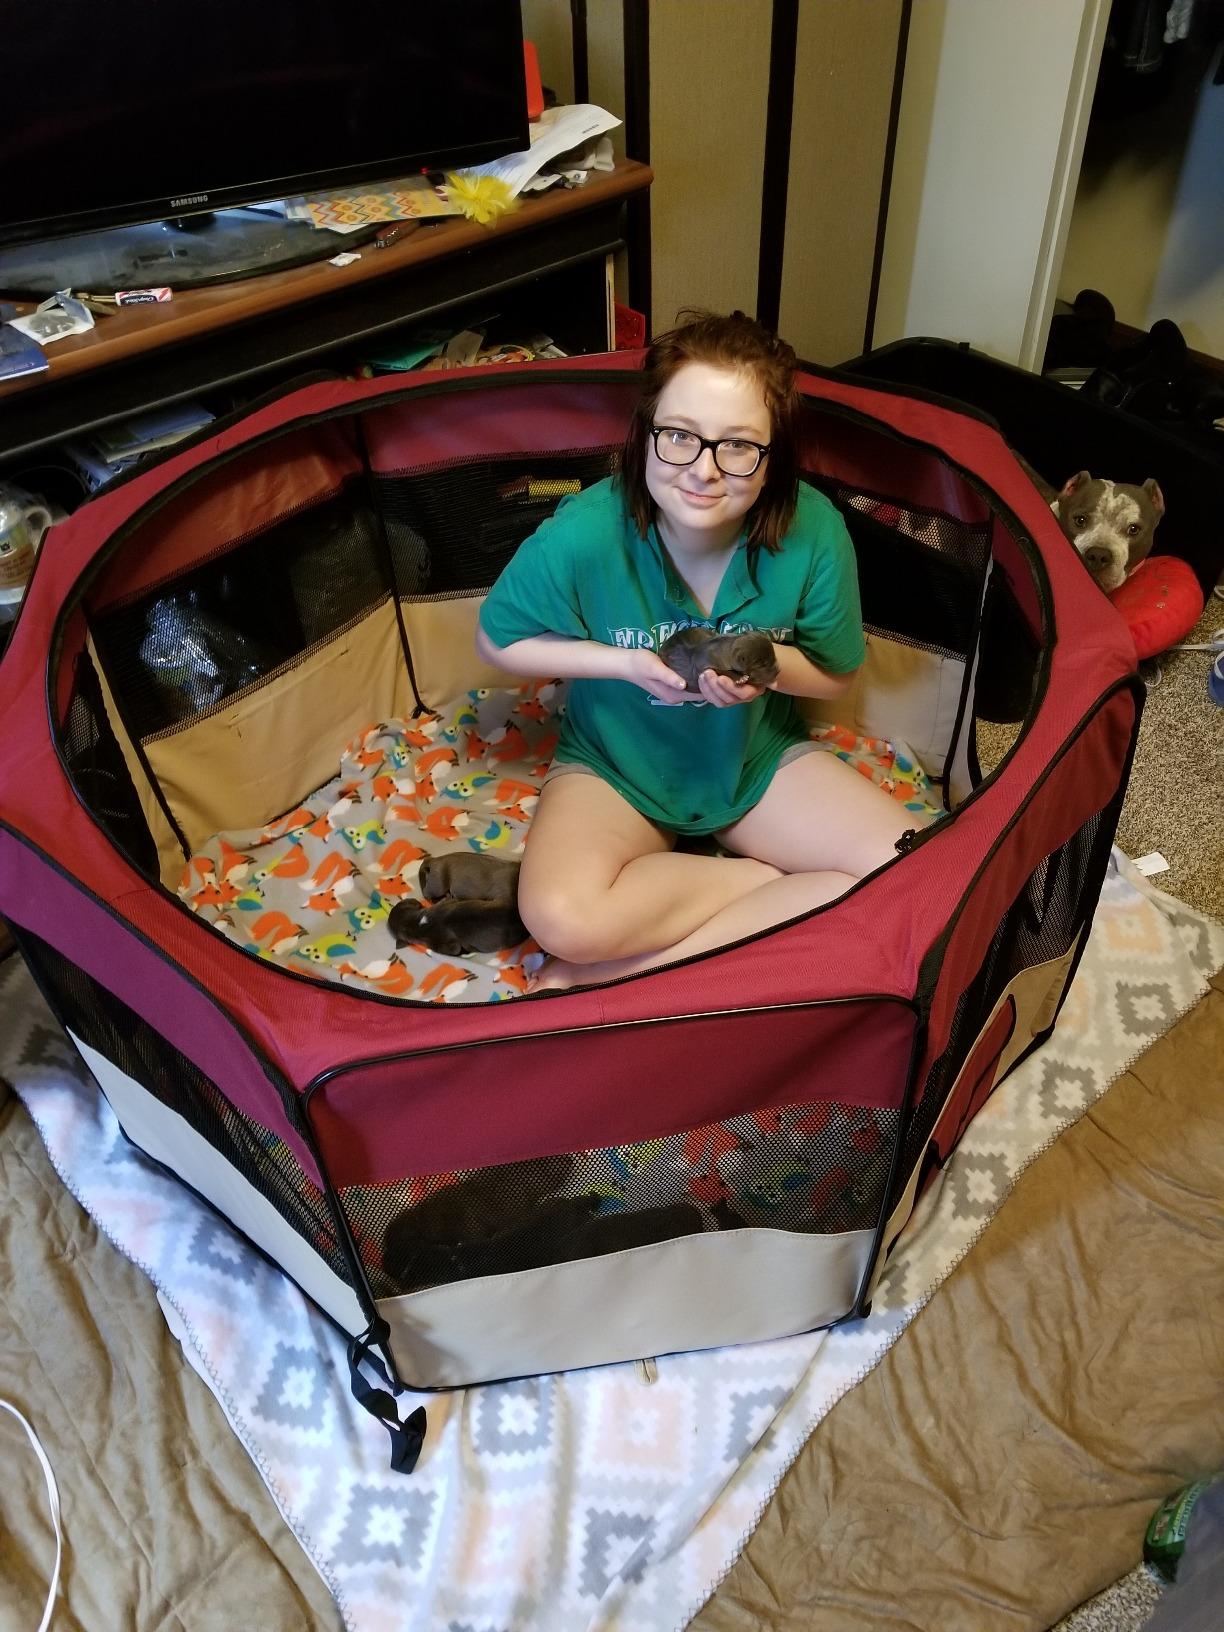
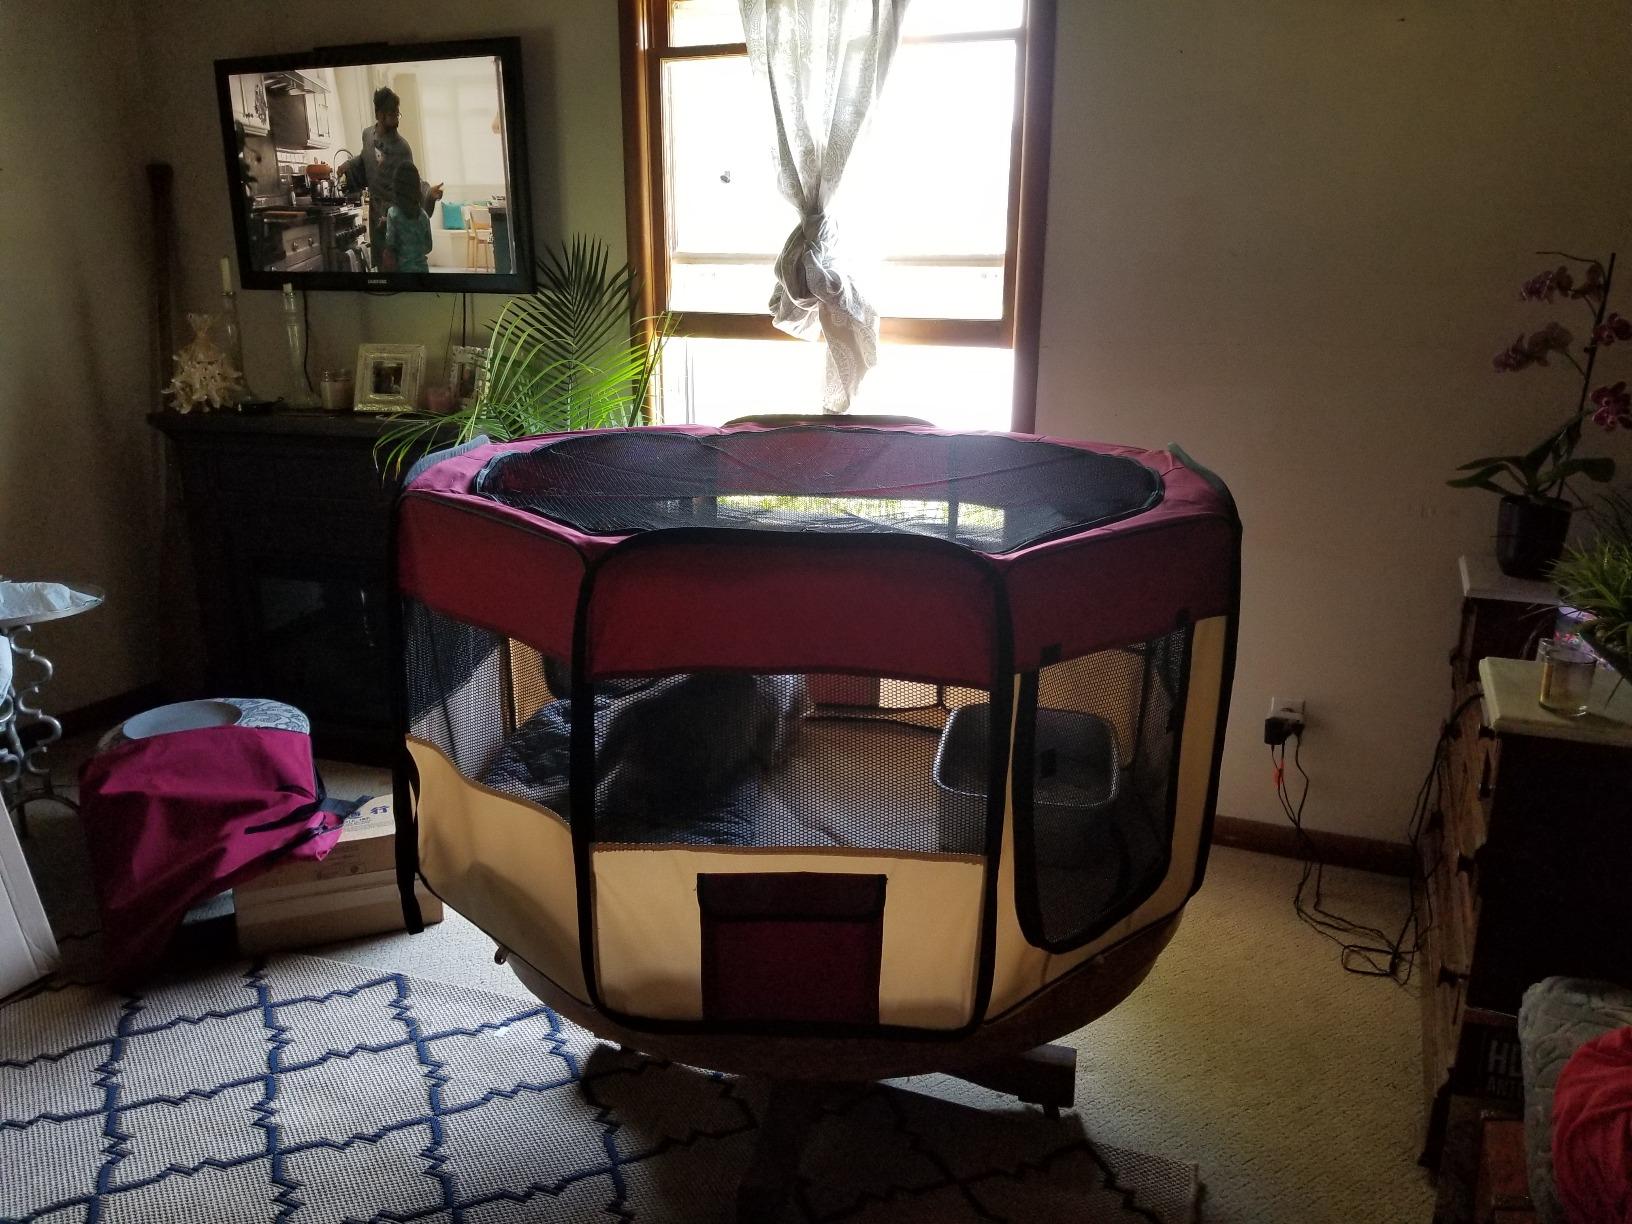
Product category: items_kennel
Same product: yes